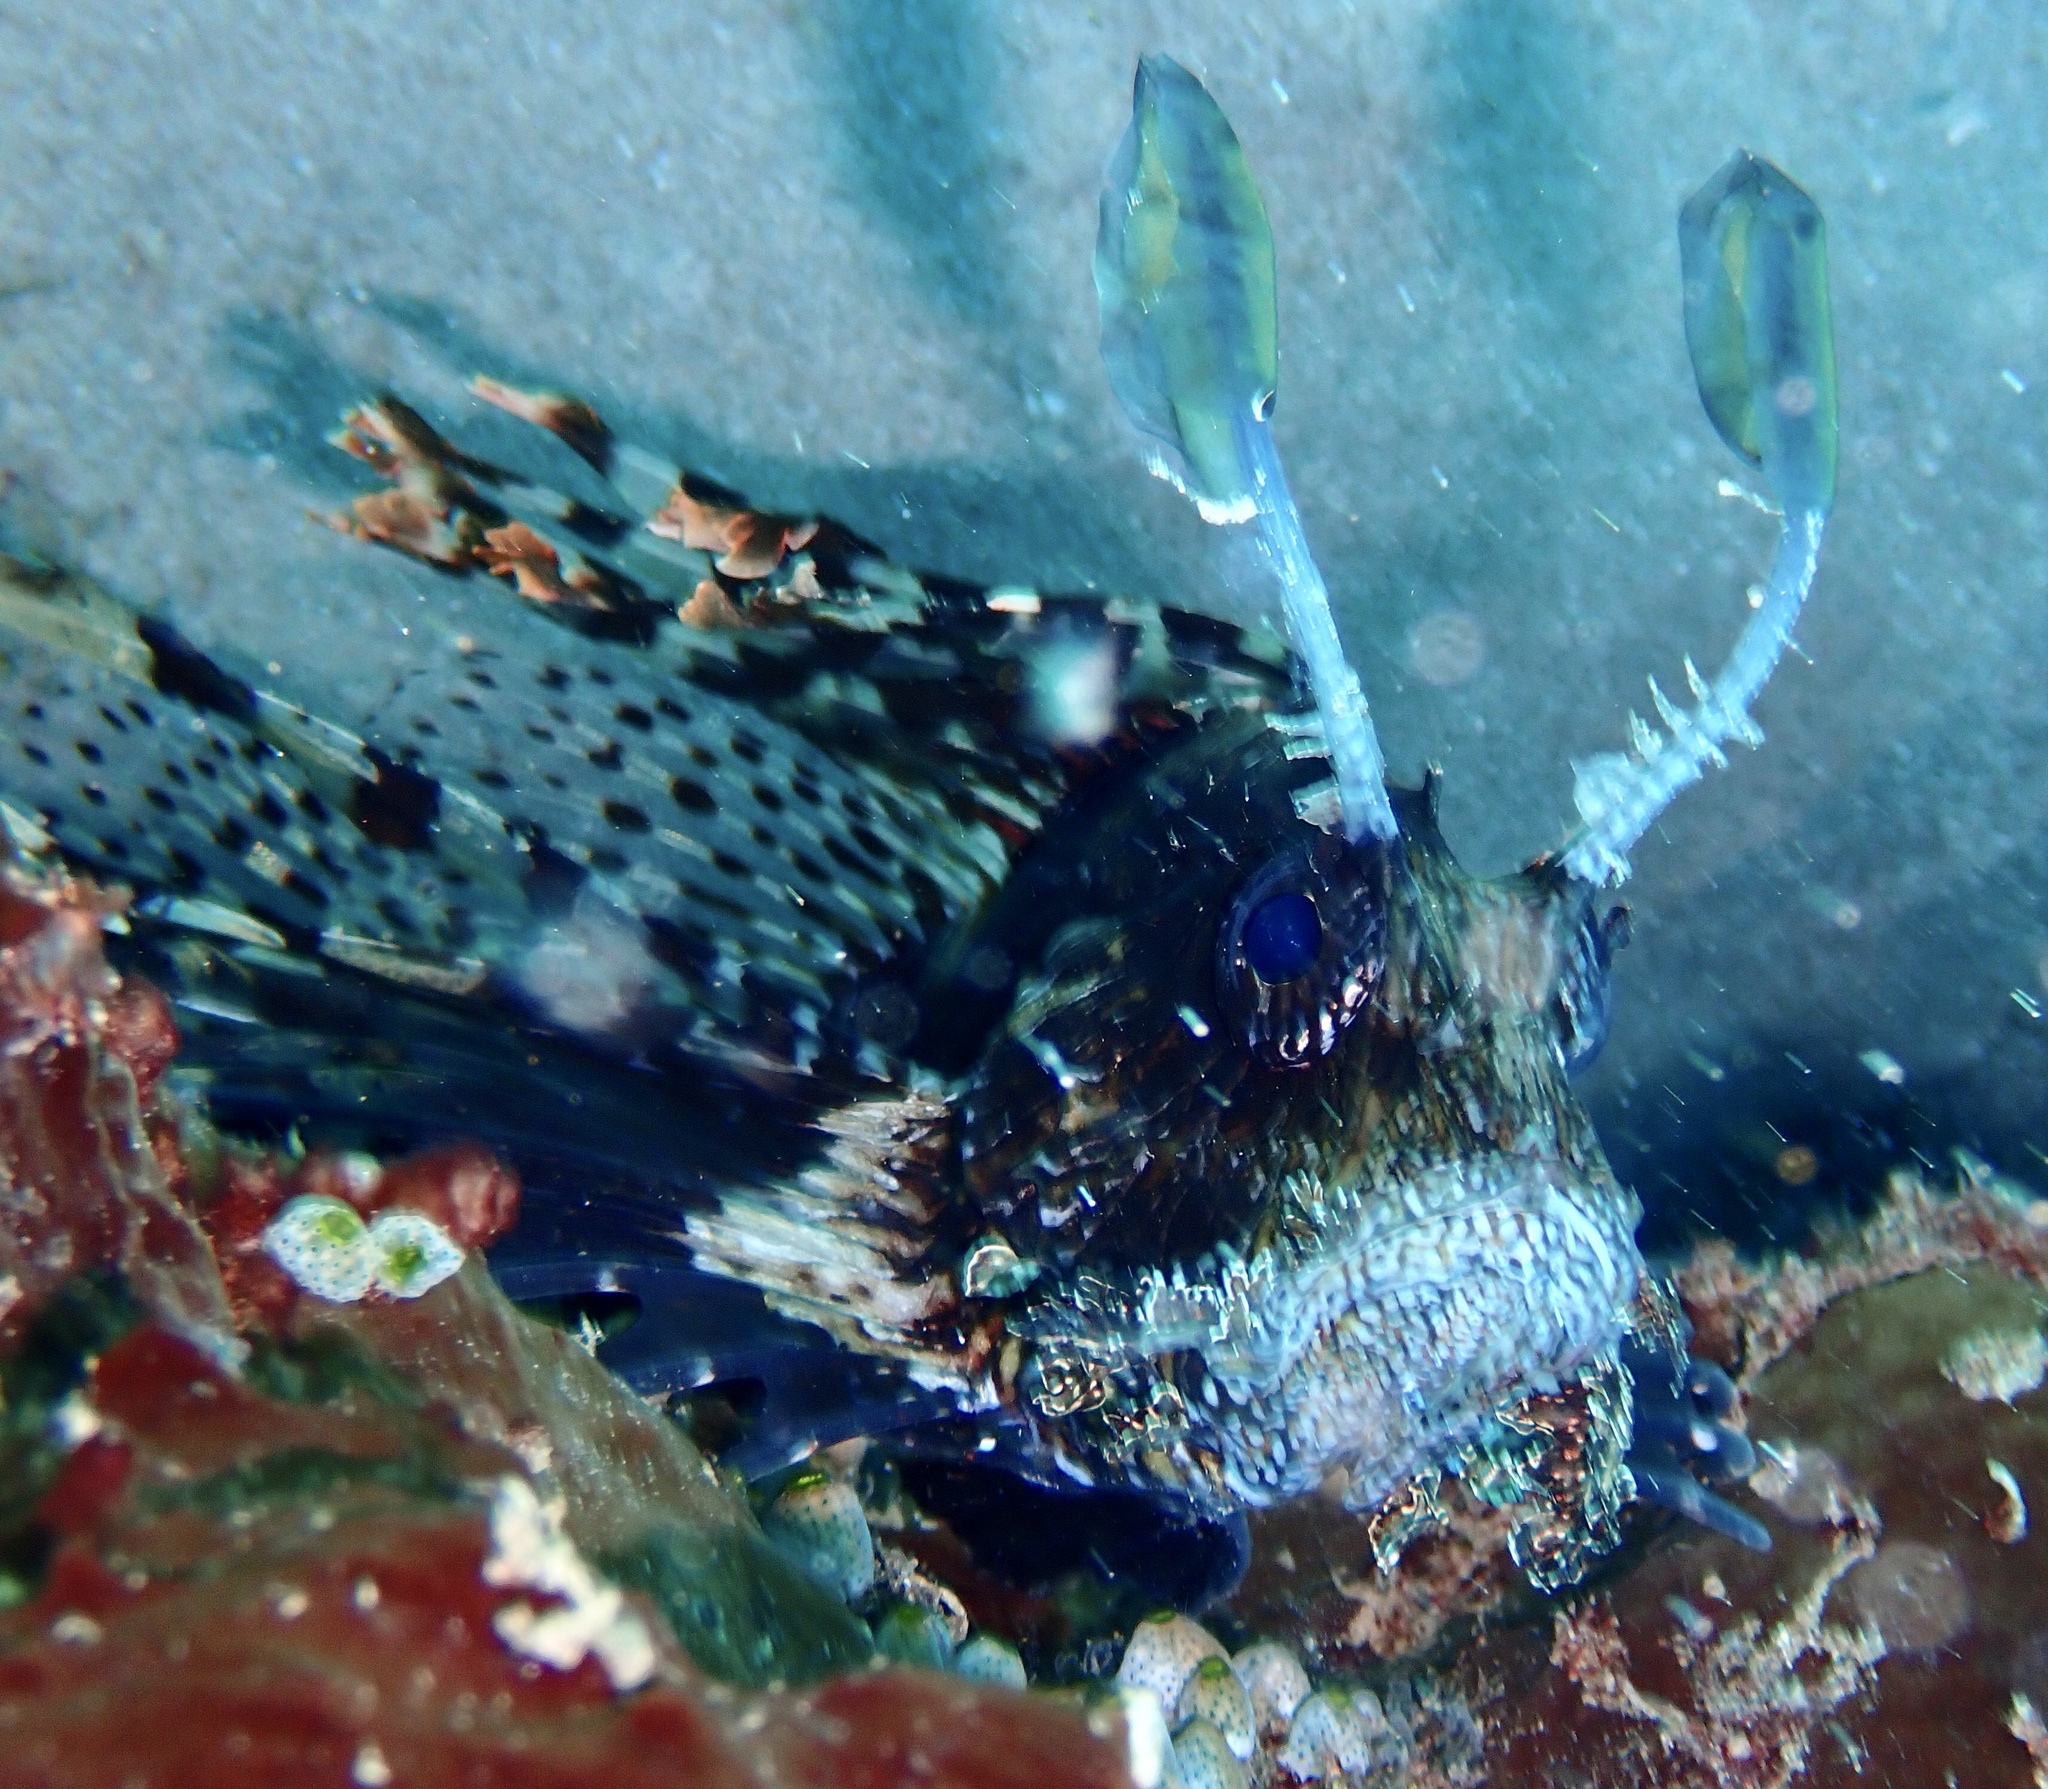
Pterois volitans (Red Lionfish)